Carly Leeson

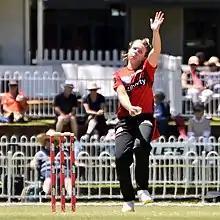

Leeson joined the Sydney Sixers ahead of the 2016–17 WBBL season. She played one match, against the Melbourne Renegades, and took two wickets for 11 runs from her two overs.